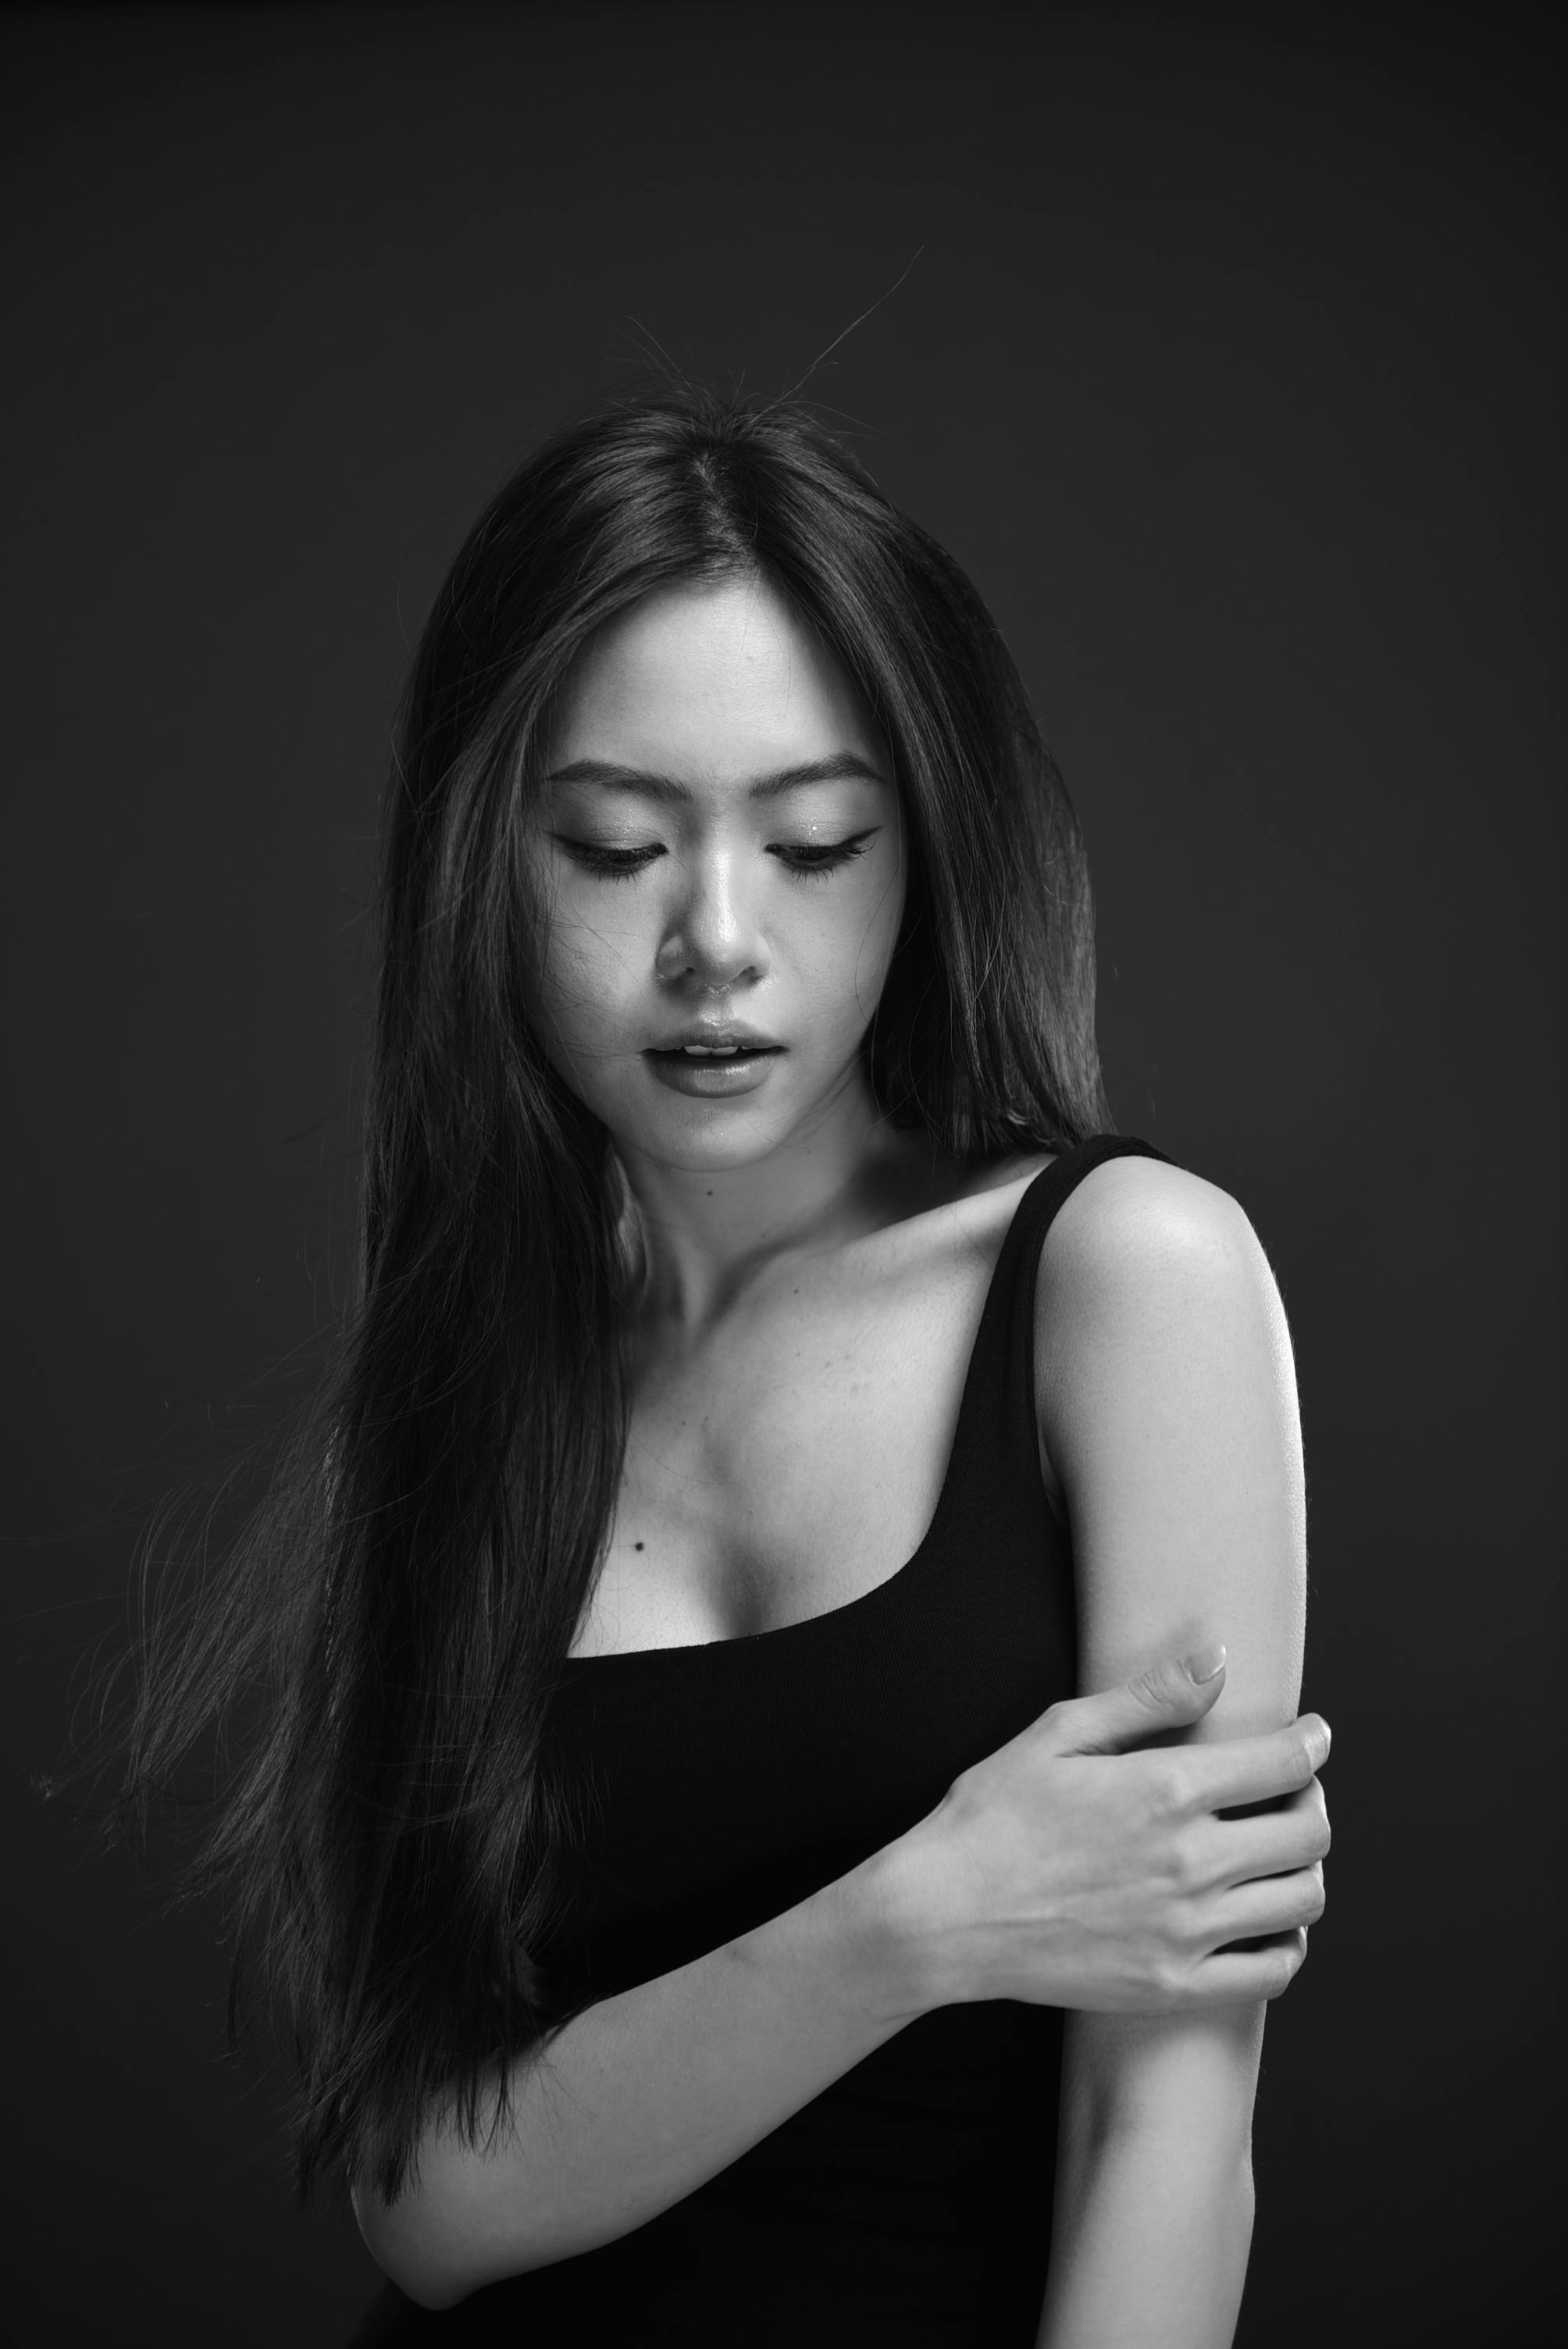
woman, lip, human, flash photography, lighting, black and white, gesture, style, monochrome, monochrome photography, beauty, smile, darkness, Step cutting, happy, eyelash, elbow, wrist, fashion model, portrait photography, layered hair, portrait, sitting, sleeveless shirt, human leg, art model, photo shoot